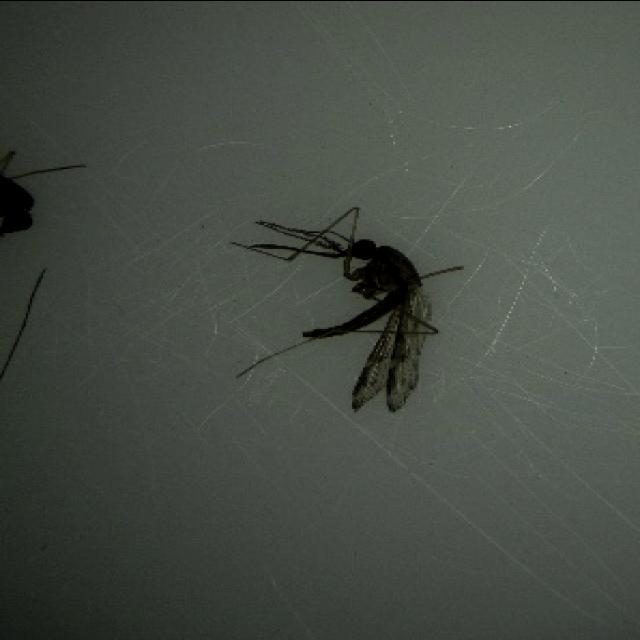
Species: anopheles_sinensis